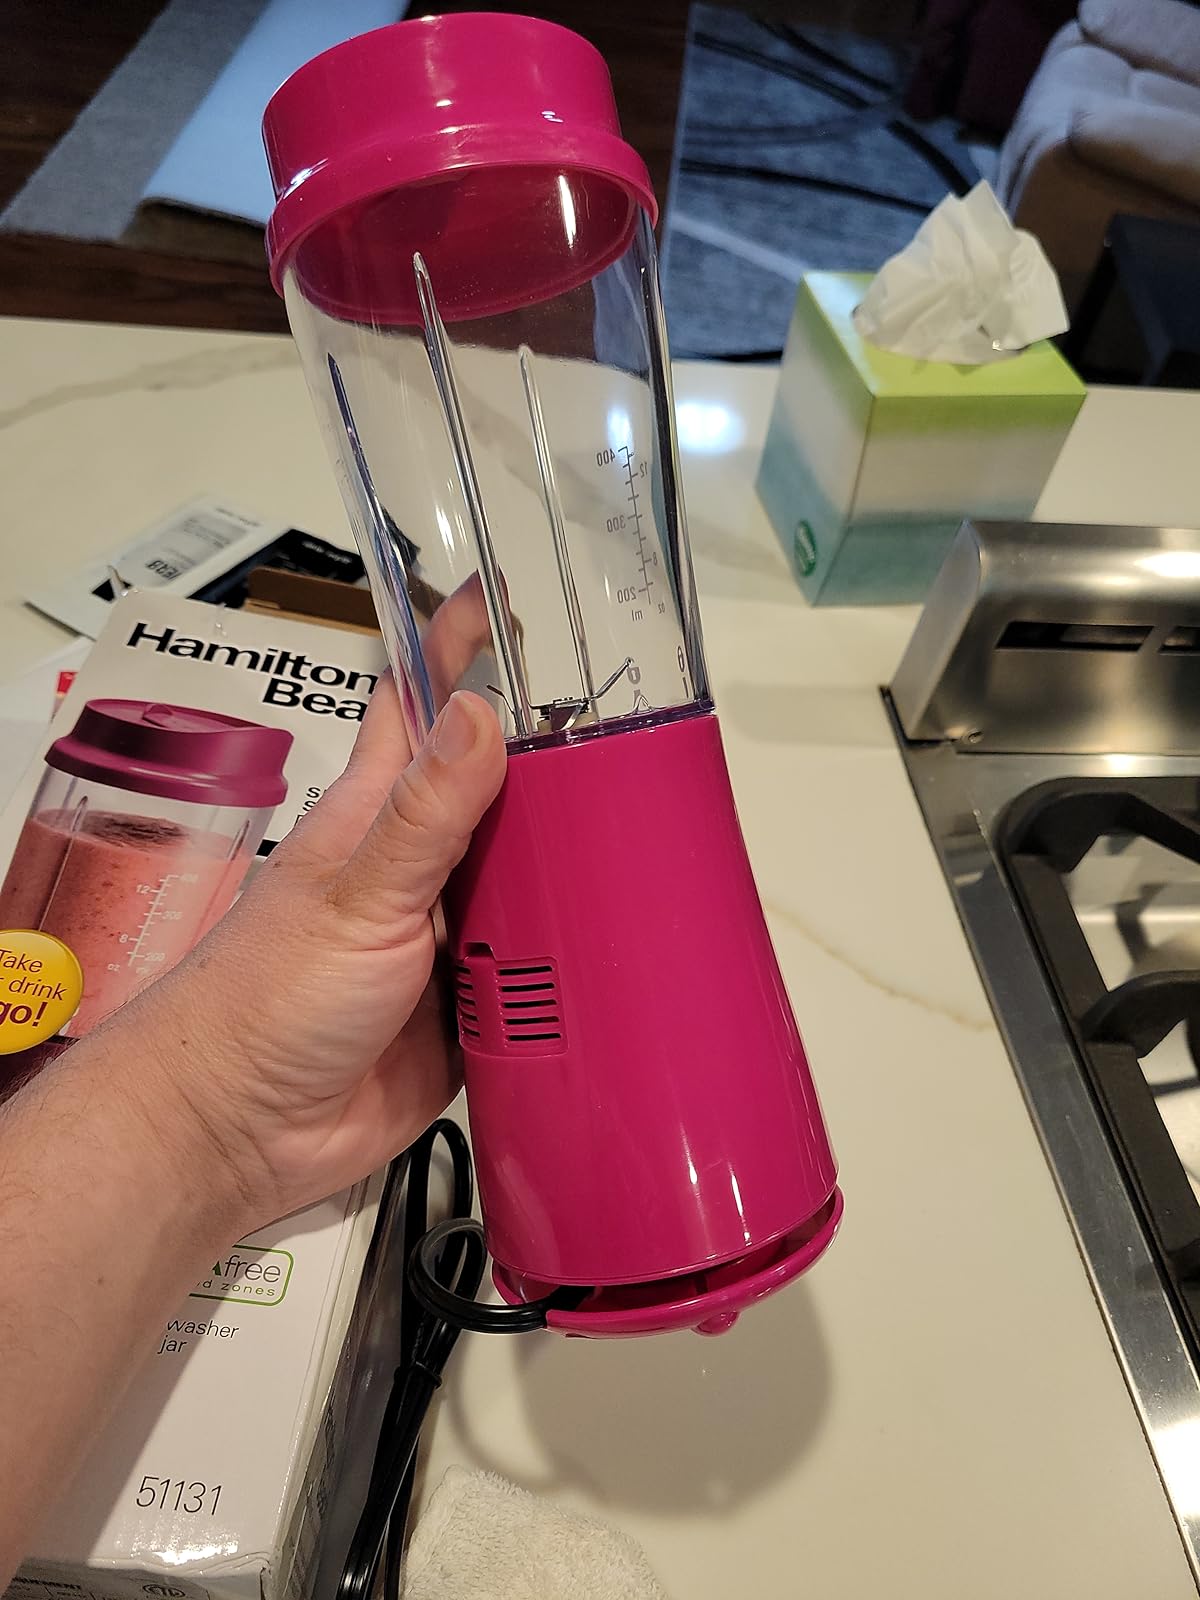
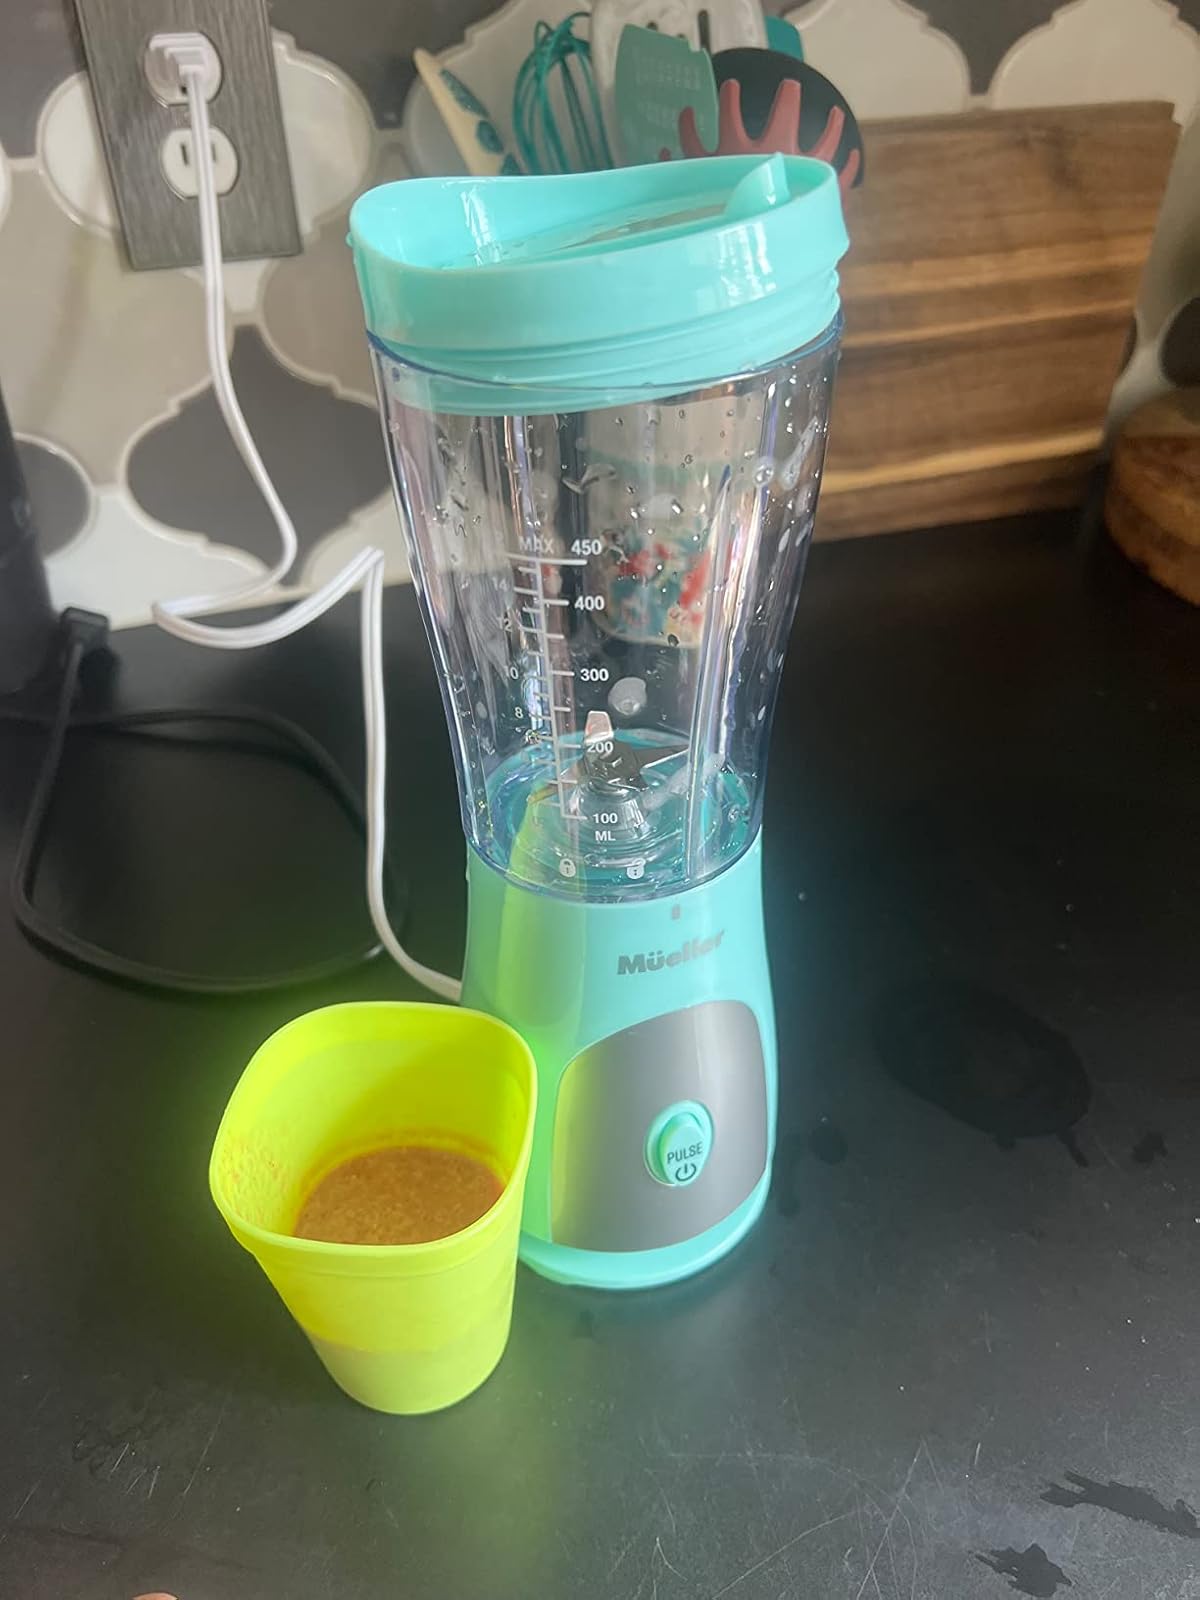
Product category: items_blender
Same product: no